Tsuyoshi Wada

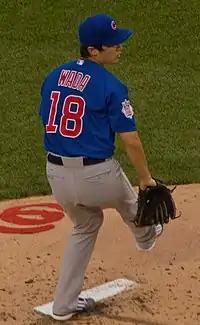
Wada pitching for the Chicago Cubs in 2015

Wada signed a minor-league contract with invitation to spring training with the Chicago Cubs on January 24, 2014, but he was released on March 23, 2014. He re-signed with the Cubs on another minor league contract the next day. His contract was selected from the Triple-A Iowa Cubs on June 22, and he was optioned to Iowa. He was recalled by the Cubs on July 8, and started the second game of that day's doubleheader against the Cincinnati Reds.